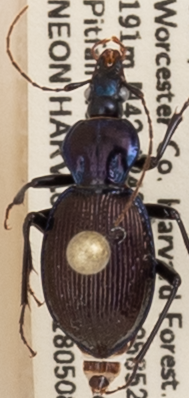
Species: Sphaeroderus canadensis canadensis
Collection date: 2018-05-08
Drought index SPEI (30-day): -0.036
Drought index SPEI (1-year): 0.32
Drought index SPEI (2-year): -0.8